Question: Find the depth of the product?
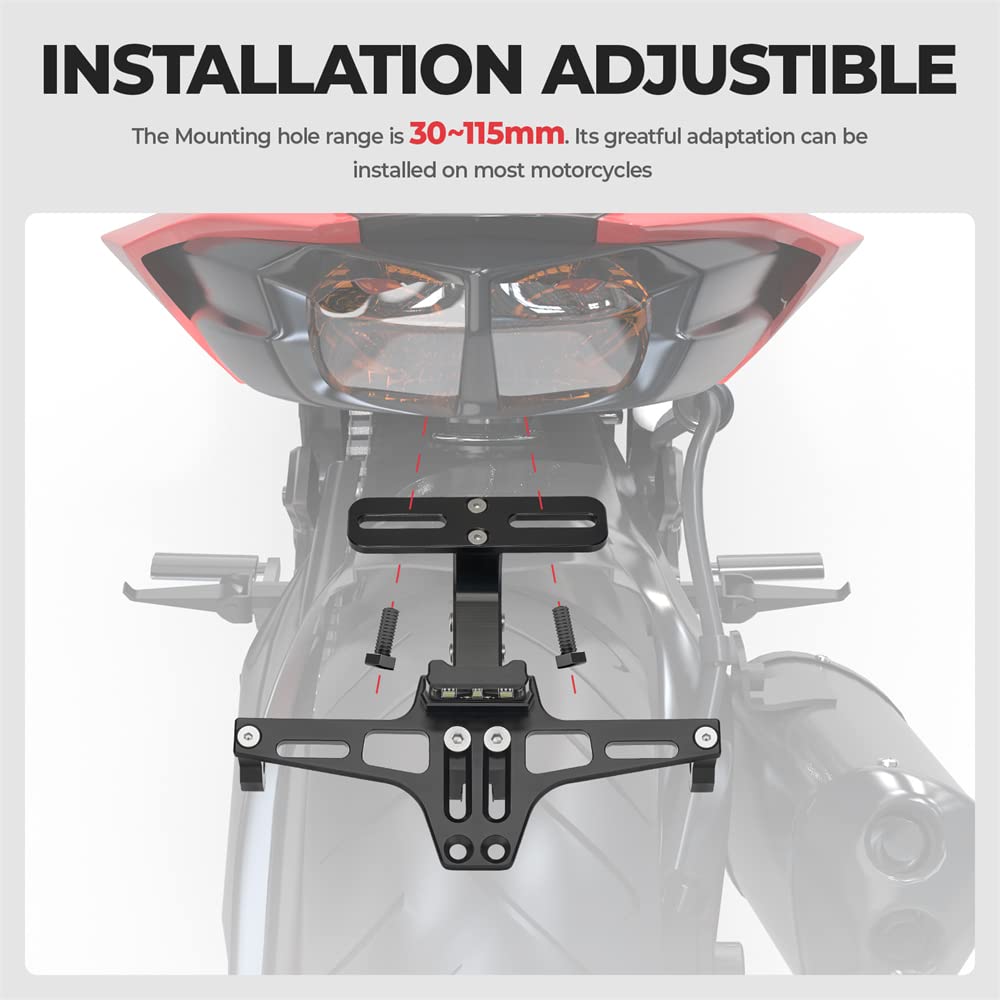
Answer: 30.0 millimetre